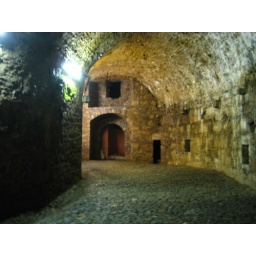
underneath Dillenburg castle are these incredible caves that used to house 3000 soldiers and all their stuff......